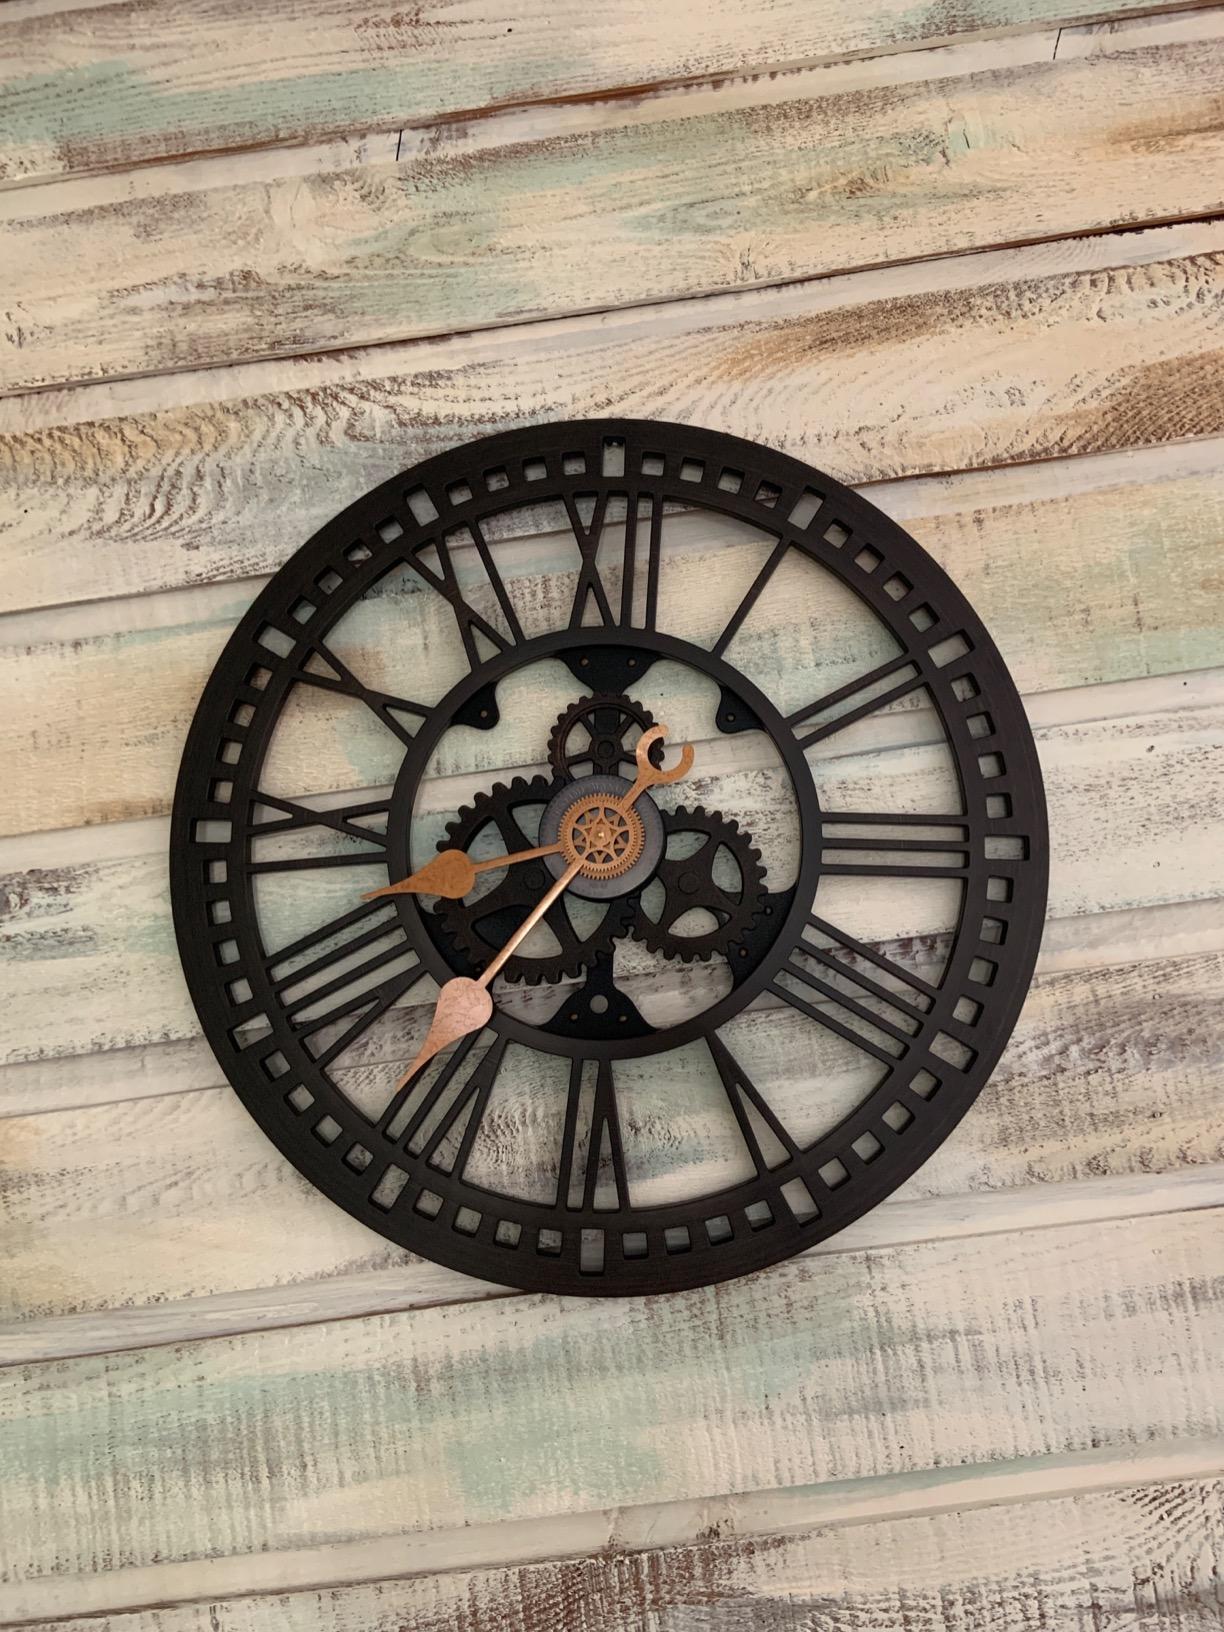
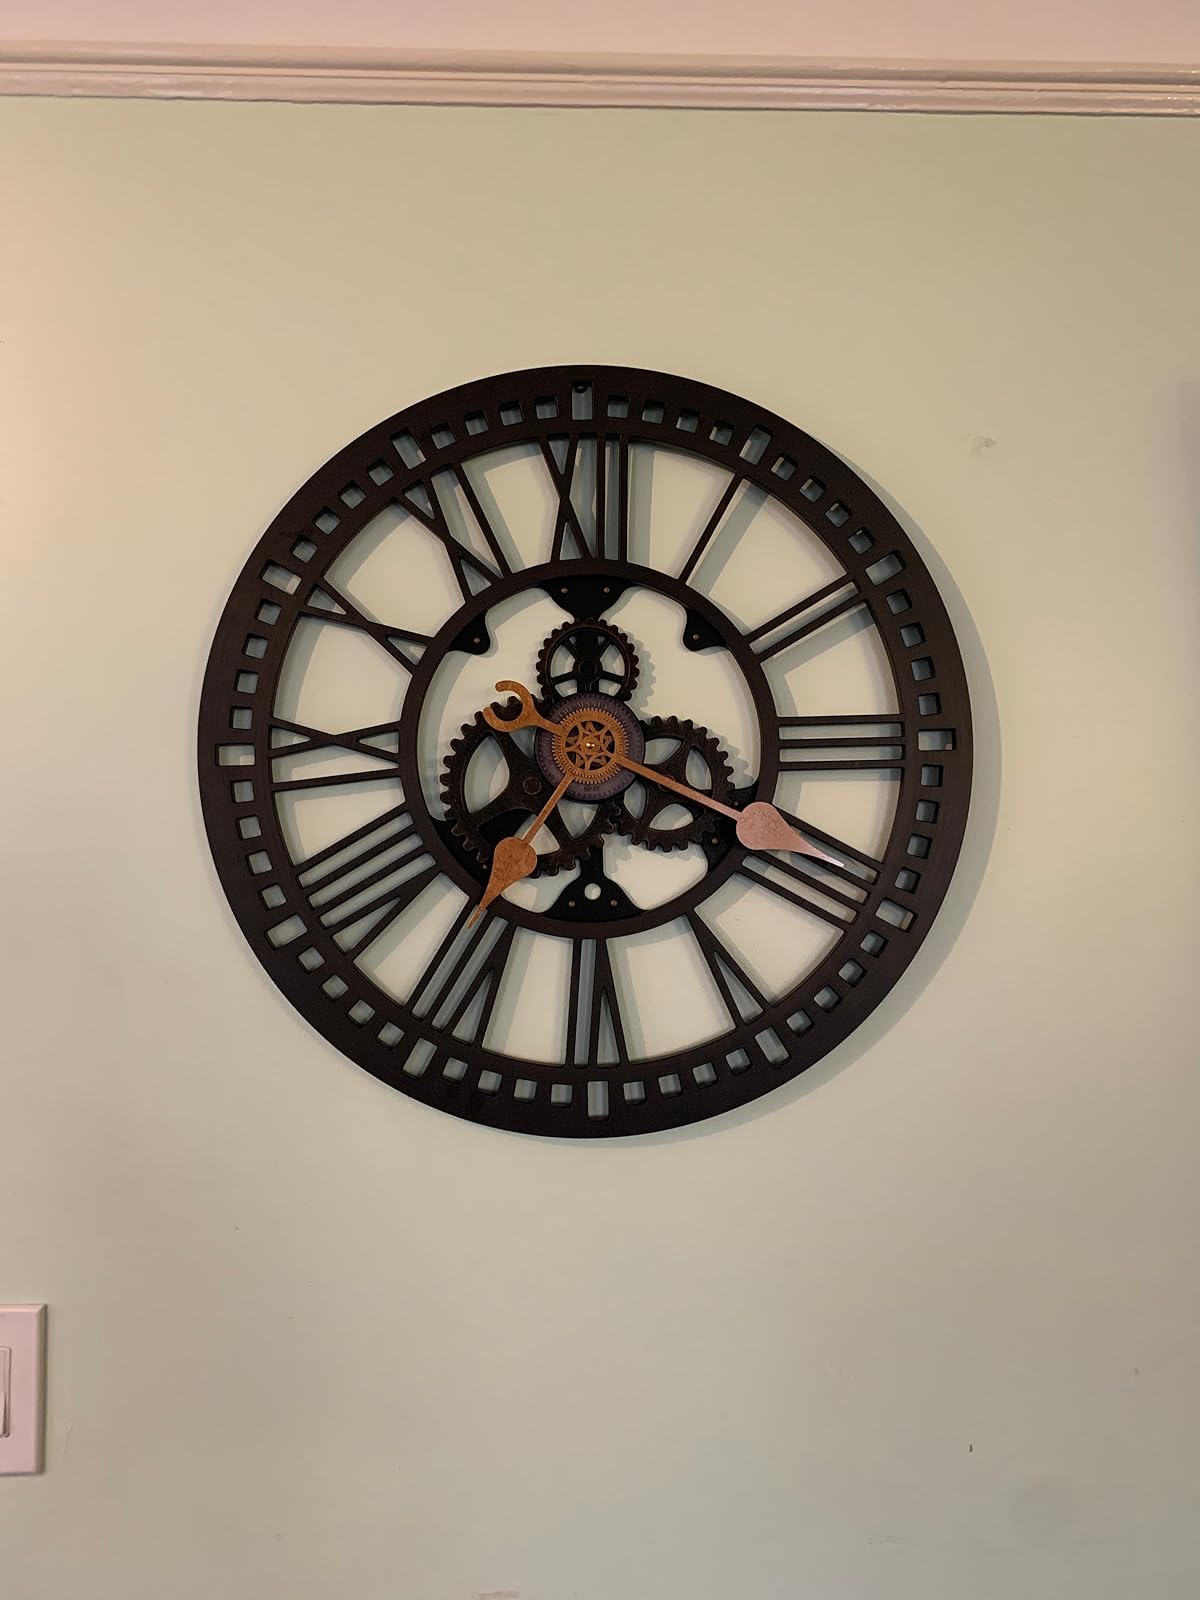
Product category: clock
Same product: yes